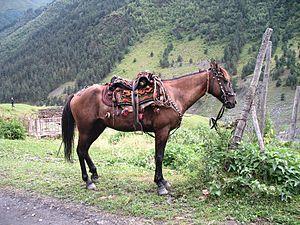
Le Touchine est une race de petits chevaux de selle originaire de la Touchétie, en Géorgie. Il résulte vraisemblablement d'une sélection antique, marquée par des conditions environnementales rudes, sous l'influence de chevaux arabes et turkmènes. De taille réduite, le Touchine est connu pour sa résistance, son adaptation à sa région montagneuse, et sa possibilité de se déplacer à l'allure de l'amble. Historiquement, il est surtout monté pour le travail agricole avec des ovins, et bâté pour le transport en montagne hors des routes. Rare, la race est très locale, et pourrait être menacée de disparition. Des mesures de protection ont été préconisées afin de la préserver, notamment en raison de son patrimoine génétique.
La liste de races chevalines, incluant les poneys, s'est enrichie sous l'influence de la sélection naturelle et de l'élevage sélectif de l'espèce equus ferus caballus, le cheval domestique, sous le contrôle humain. L'espèce du cheval s'est divisée en plusieurs centaines de races, réparties sur tous les continents. Le classement de ces races est établi par la Fédération équestre internationale, qui en distingue trois grands types : le cheval de selle destiné à être monté, le cheval de trait destiné à la traction animale, et le poney, arbitrairement défini comme un cheval mesurant moins d'1,48 m de haut, notion controversée. D'autres distinctions peuvent être opérées, notamment entre les races de travail, de couleur, de sport, et d'allures.